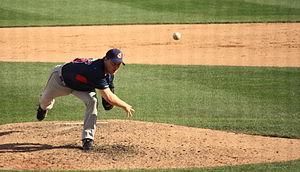
Matthew Tyler Herges, est un lanceur droitier de baseball ayant joué dans les Ligues majeures de 1999 à 2009.